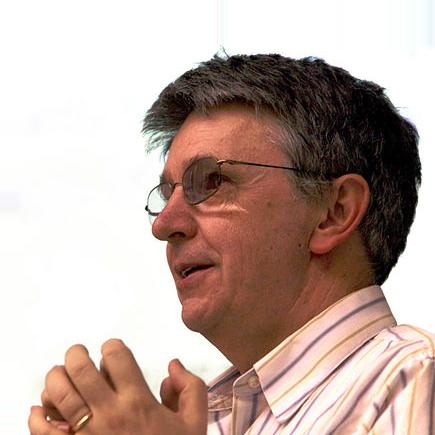
Age: 58